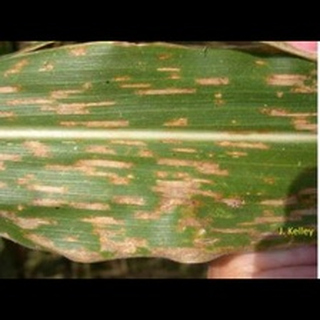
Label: corn_gray_leaf_spot